Ömer Şişmanoğlu

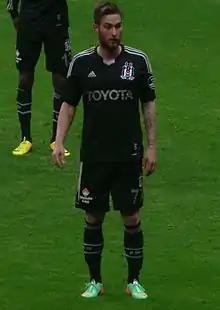

Ömer Hasan Şişmanoğlu (born 1 August 1989) is a Turkish professional footballer who plays as a striker for Sakaryaspor.